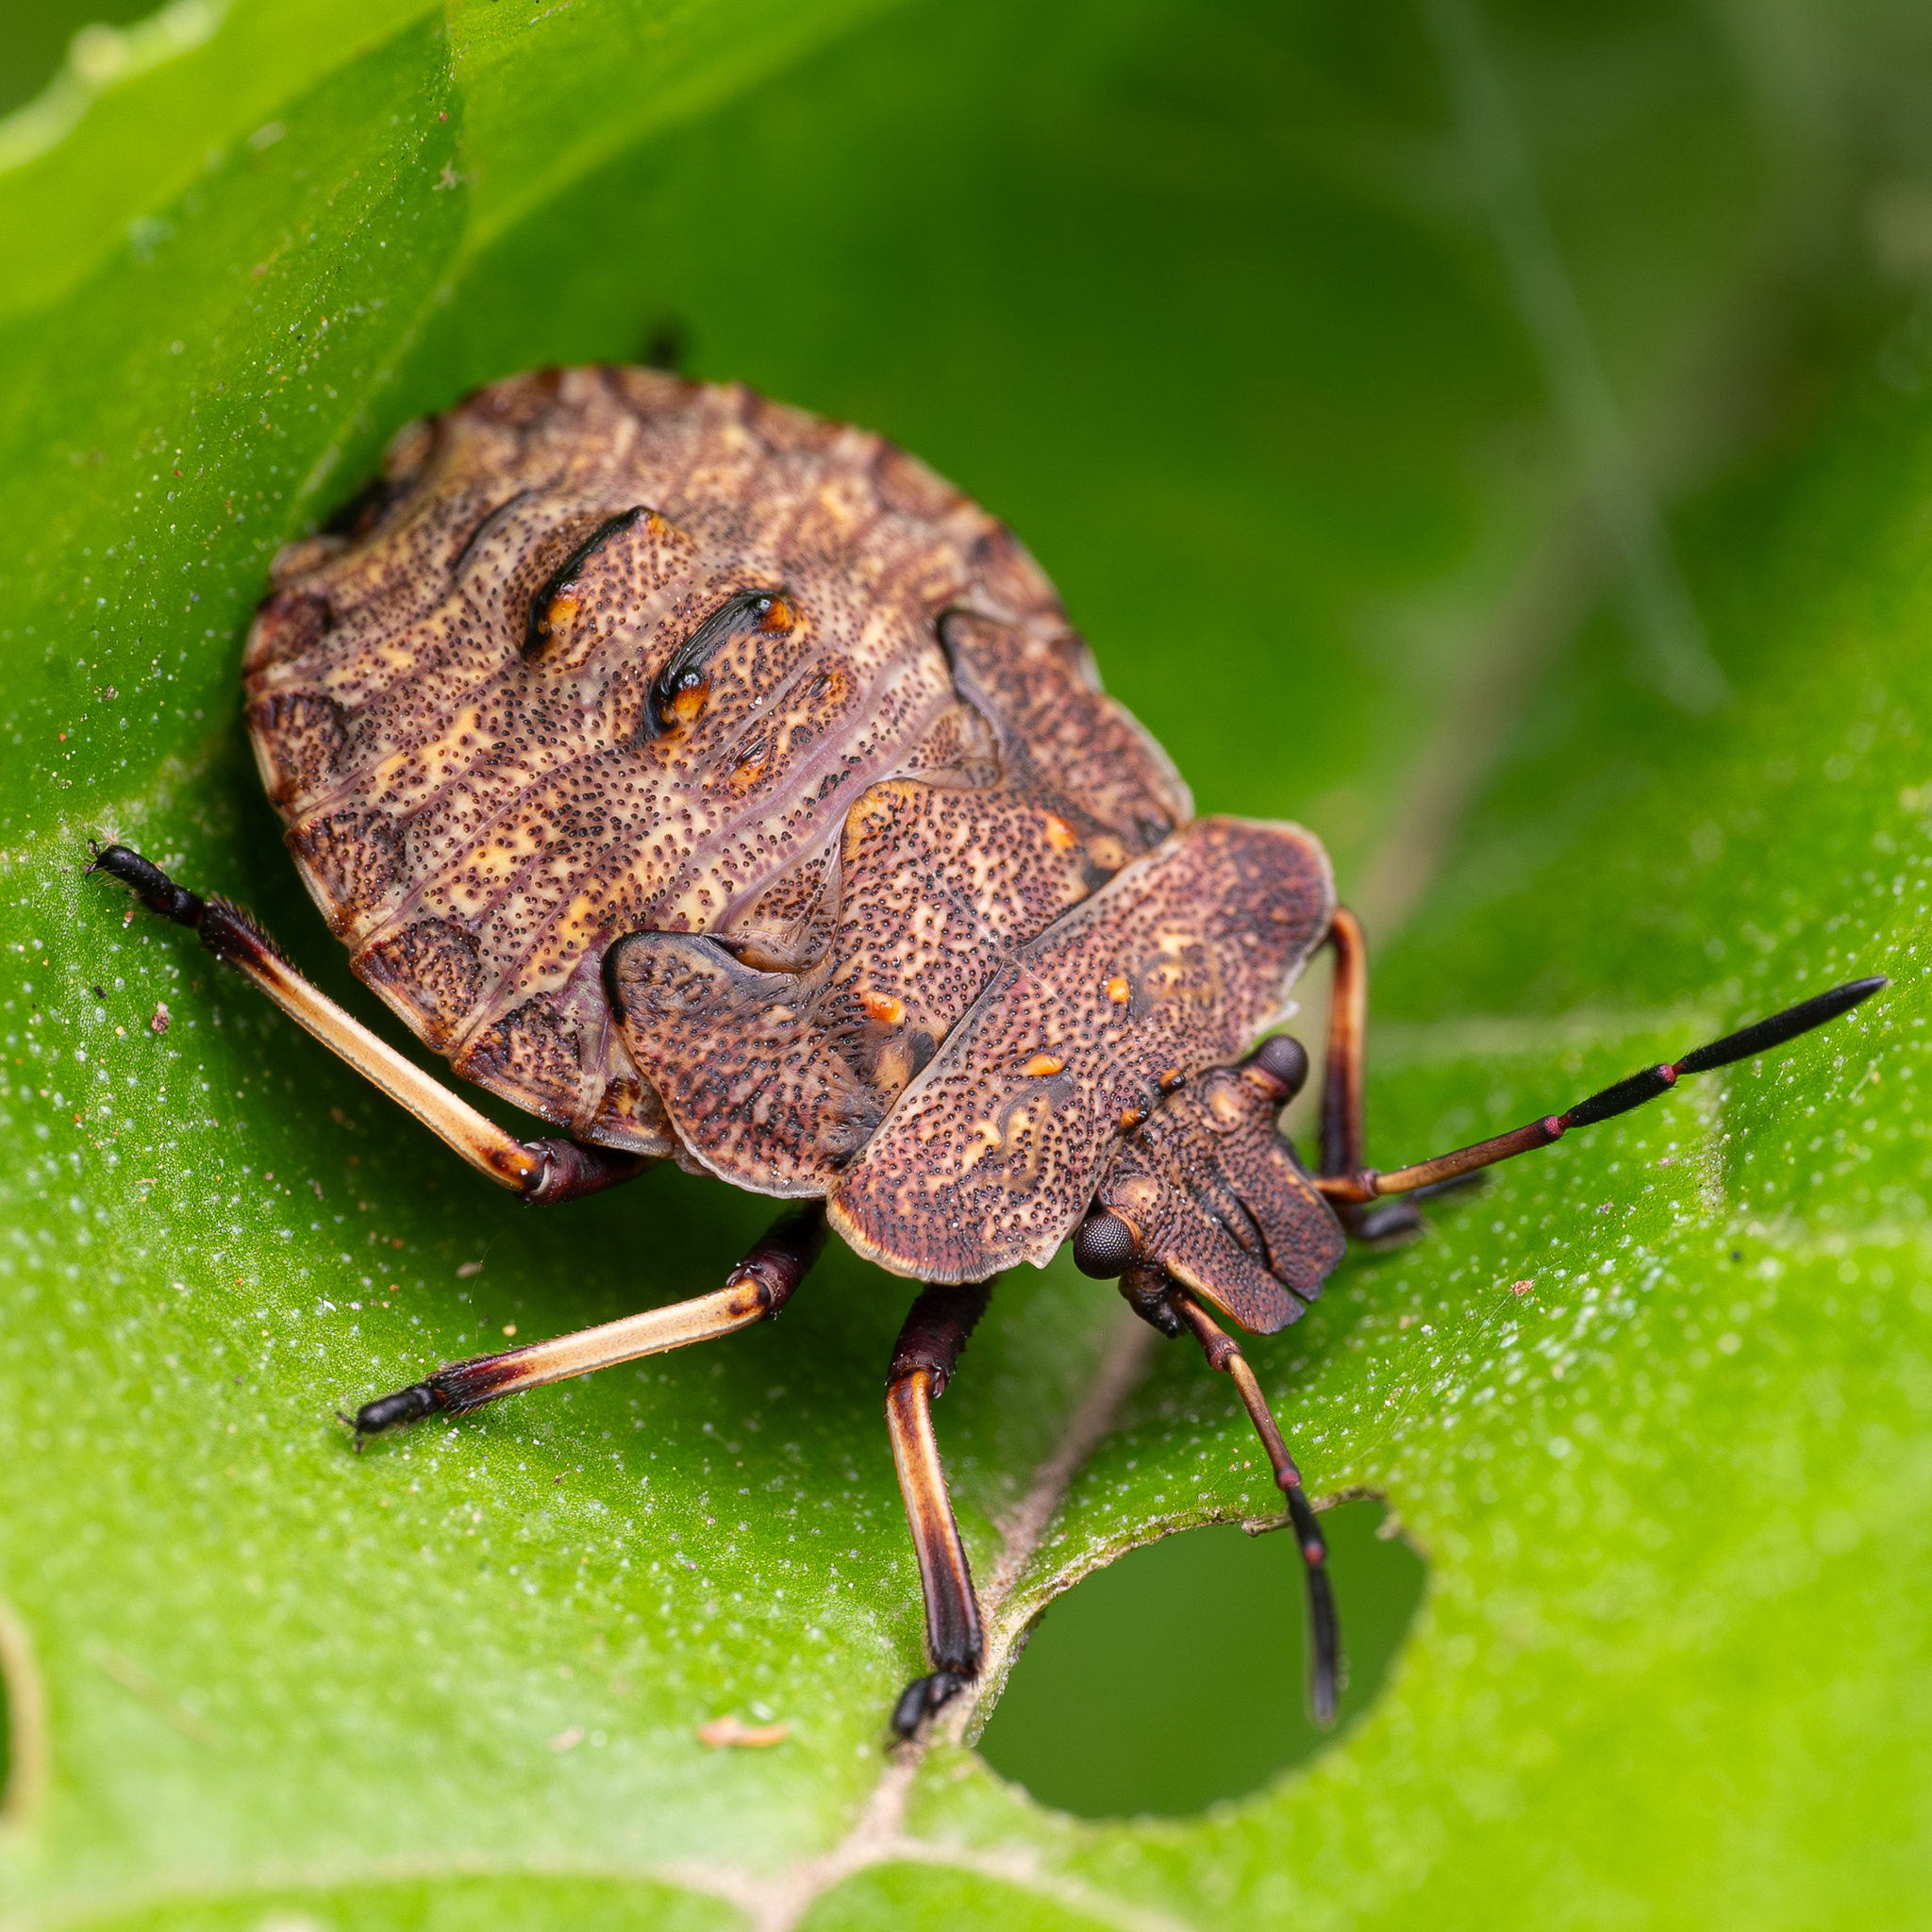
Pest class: stink_bug